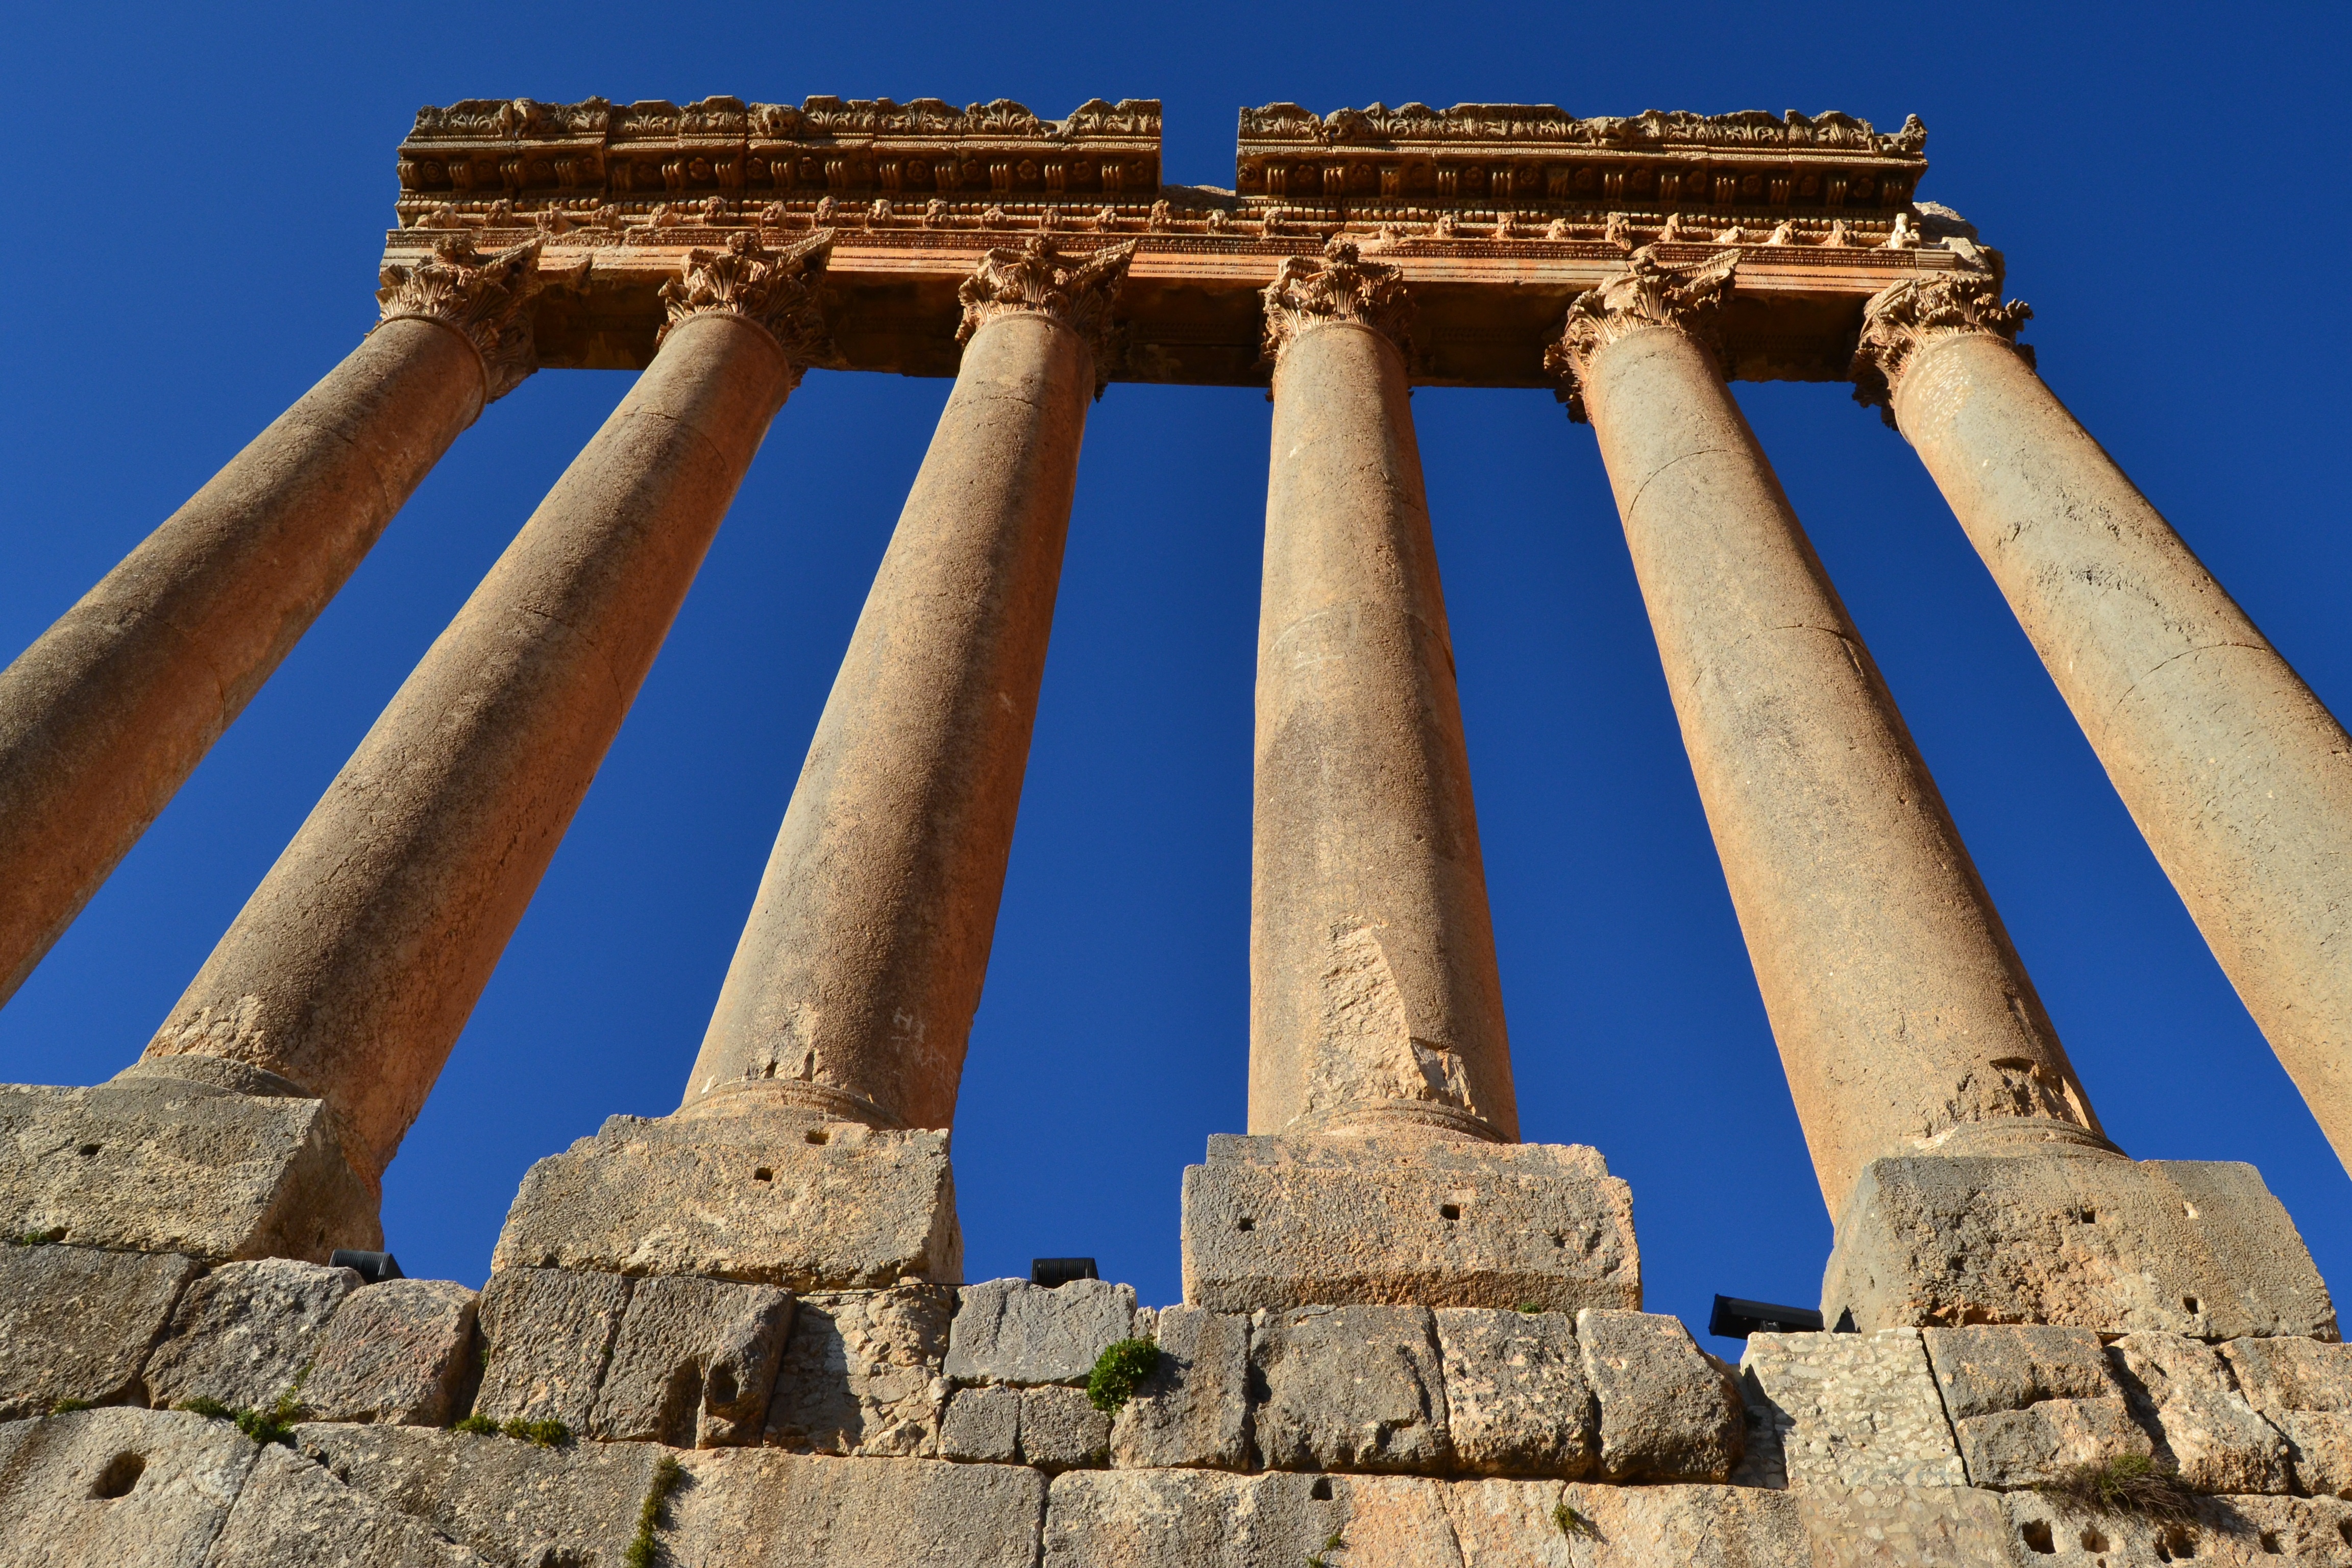
architecture, structure, antique, old, monument, column, tower, landmark, temple, ruins, archeology, culture, history, lebanon, arab, archaeological site, unesco world heritage site, roman temple, historic site, ancient history, baalbek, ancient roman architecture, ancient greek temple, baalbeck, lebanese